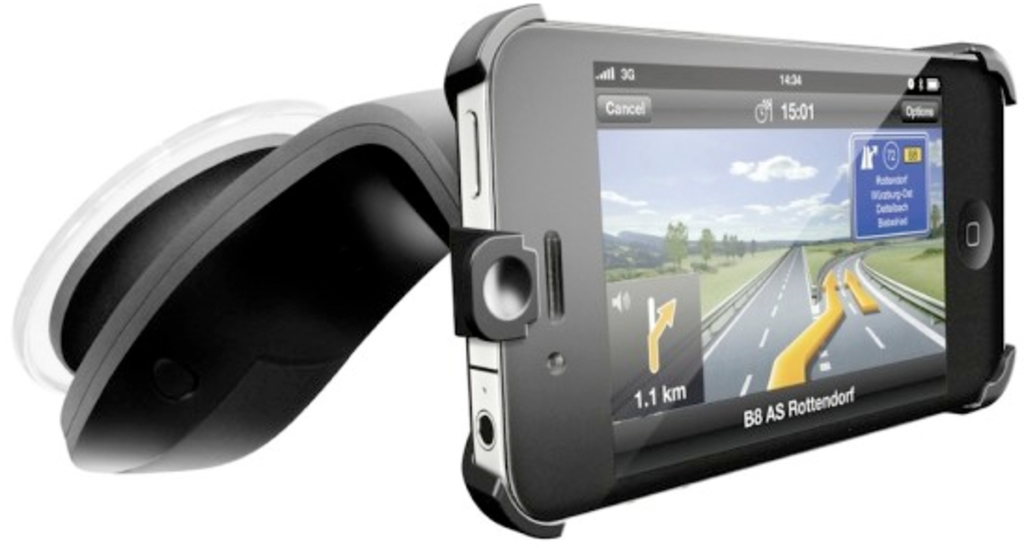
Label: others